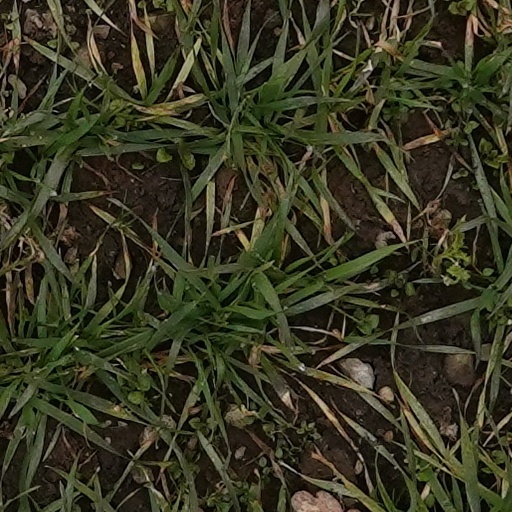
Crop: wheat